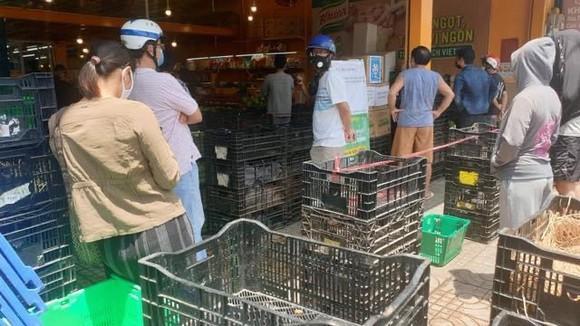
có một vài người đang xếp hàng ở trong một siêu thị